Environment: real
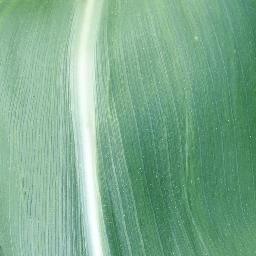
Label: healthy